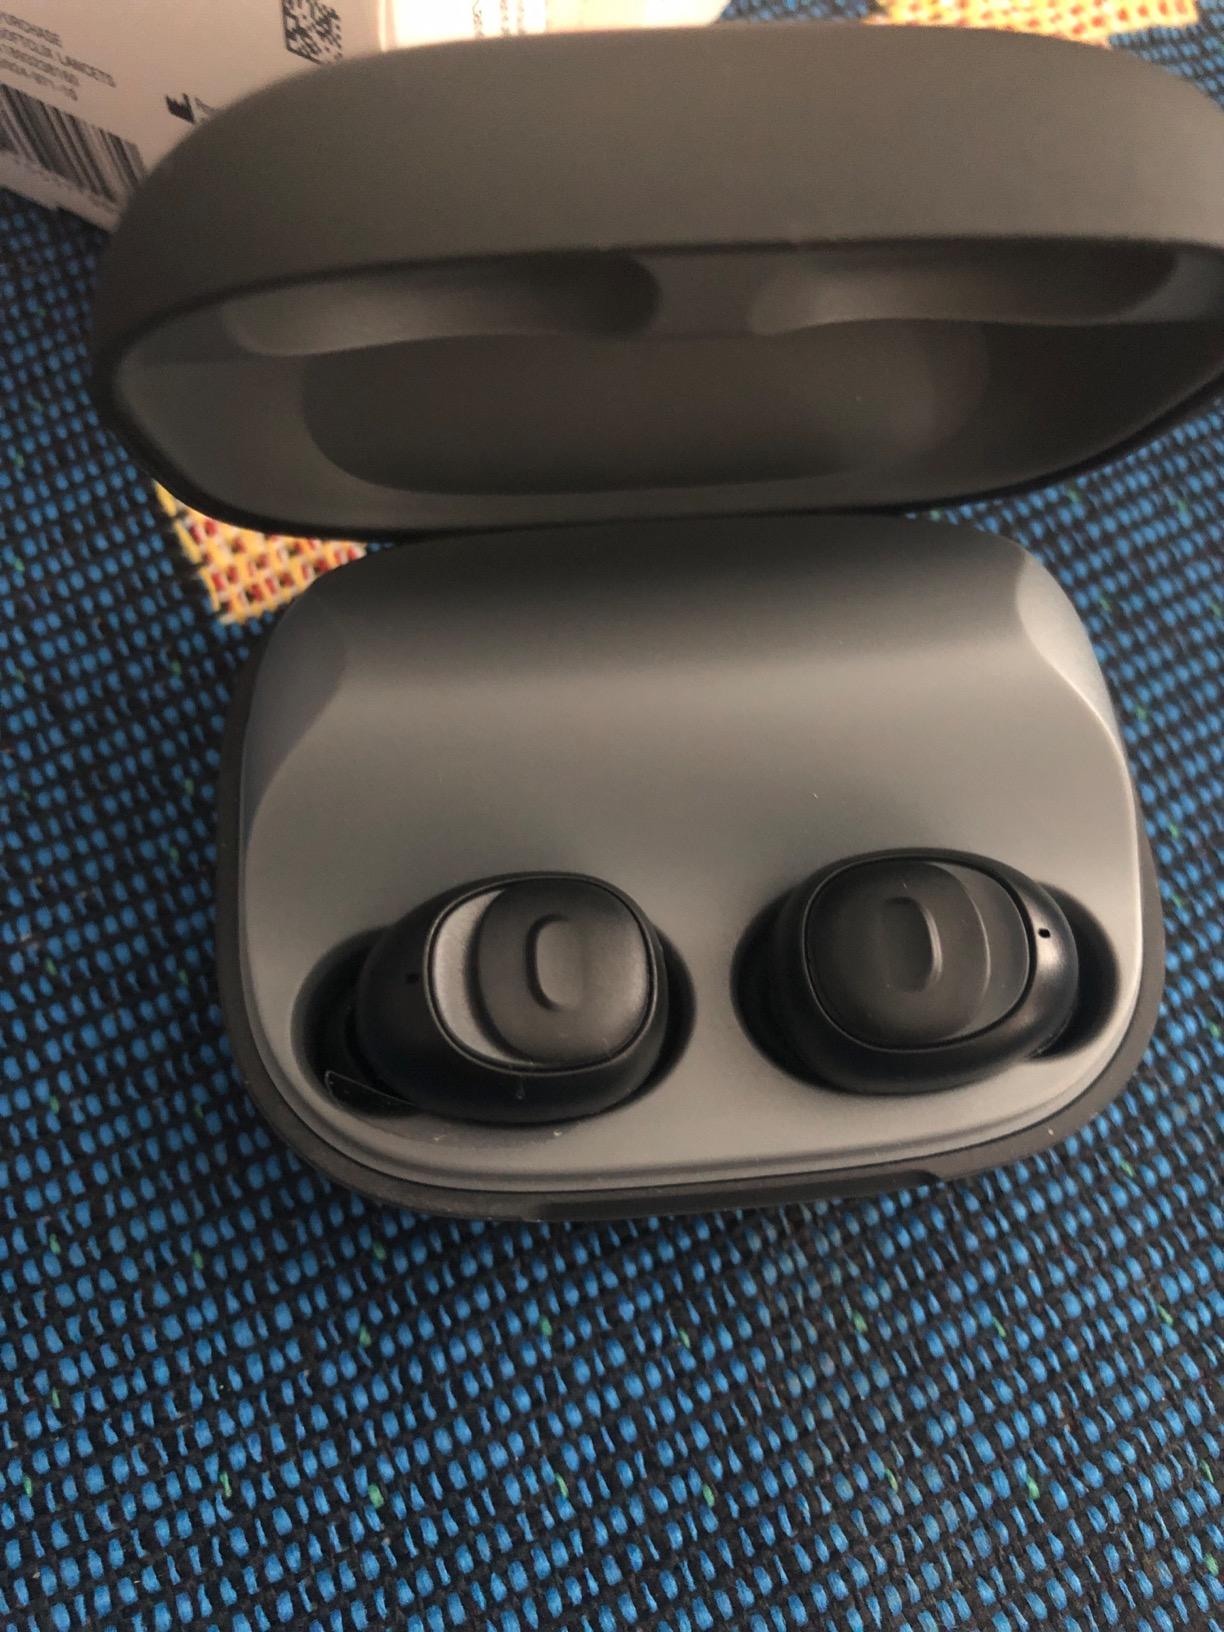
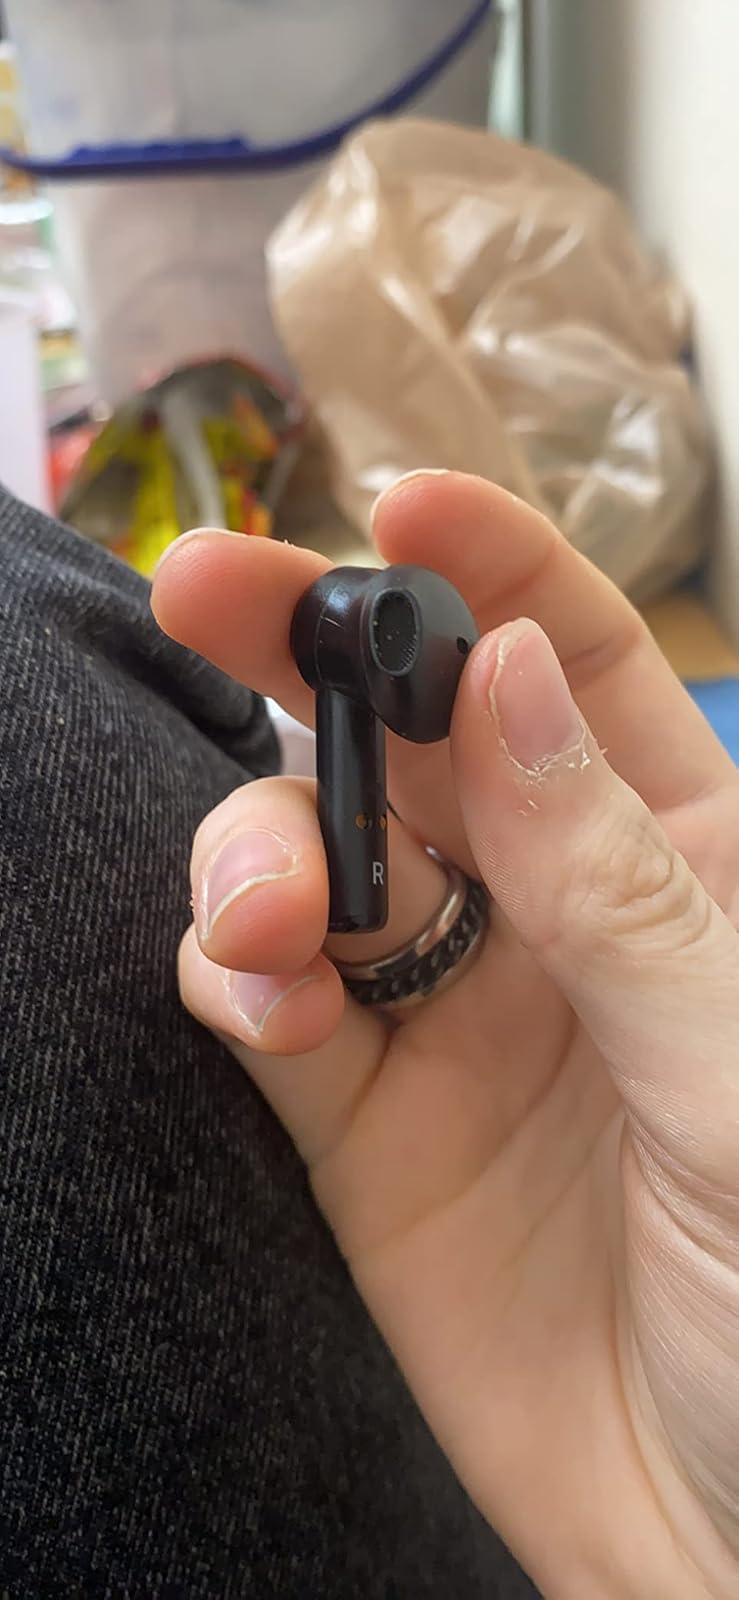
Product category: earbuds
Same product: no